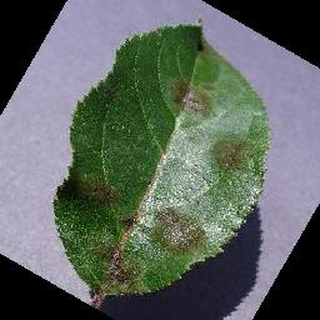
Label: apple_apple_scab